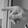
ASL letter: P